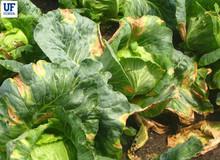
Plant: Cabbage
Disease: cabbage black rot